Scarlat Callimachi

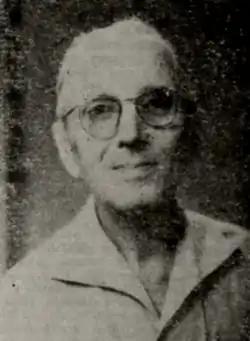
Callimachi in December 1966

Scarlat Callimachi or Calimachi (nicknamed "Prințul Roșu", "the Red